Weight gain

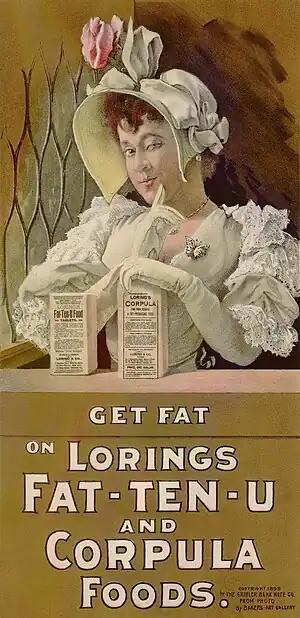
An 1895 advertisement for a weight gain product

Weight gain is an increase in body weight. This can involve an increase in muscle mass, fat deposits, excess fluids such as water or other factors. Weight gain can be a symptom of a serious medical condition.